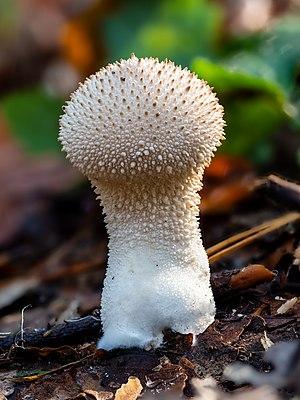
Lycoperdon perlatum, la Vesse-de-loup perlée, est une espèce de champignons basidiomycètes de la famille des Agaricaceae ou des Lycoperdaceae selon les classifications.